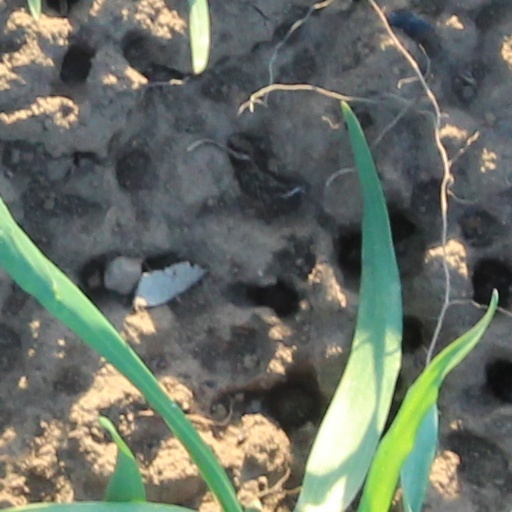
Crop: wheat